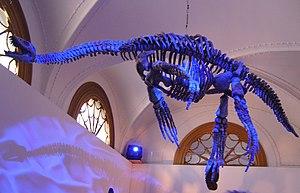
Cette liste de Plésiosaures est une liste complète des différents genres classés dans l'ordre des Plesiosauria, en excluant les termes vernaculaires. Cette liste inclut tous les genres reconnus et acceptés, mais aussi les genres aujourd'hui considérés comme invalides, douteux, ou qui ne sont pas formellement publiés, ainsi que les « synonyme Junior » et les genres qui ne font plus partie des Plésiosaures.